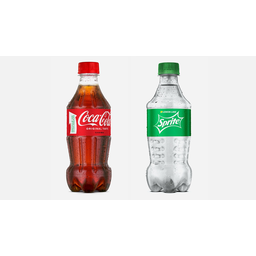
Label: bottles